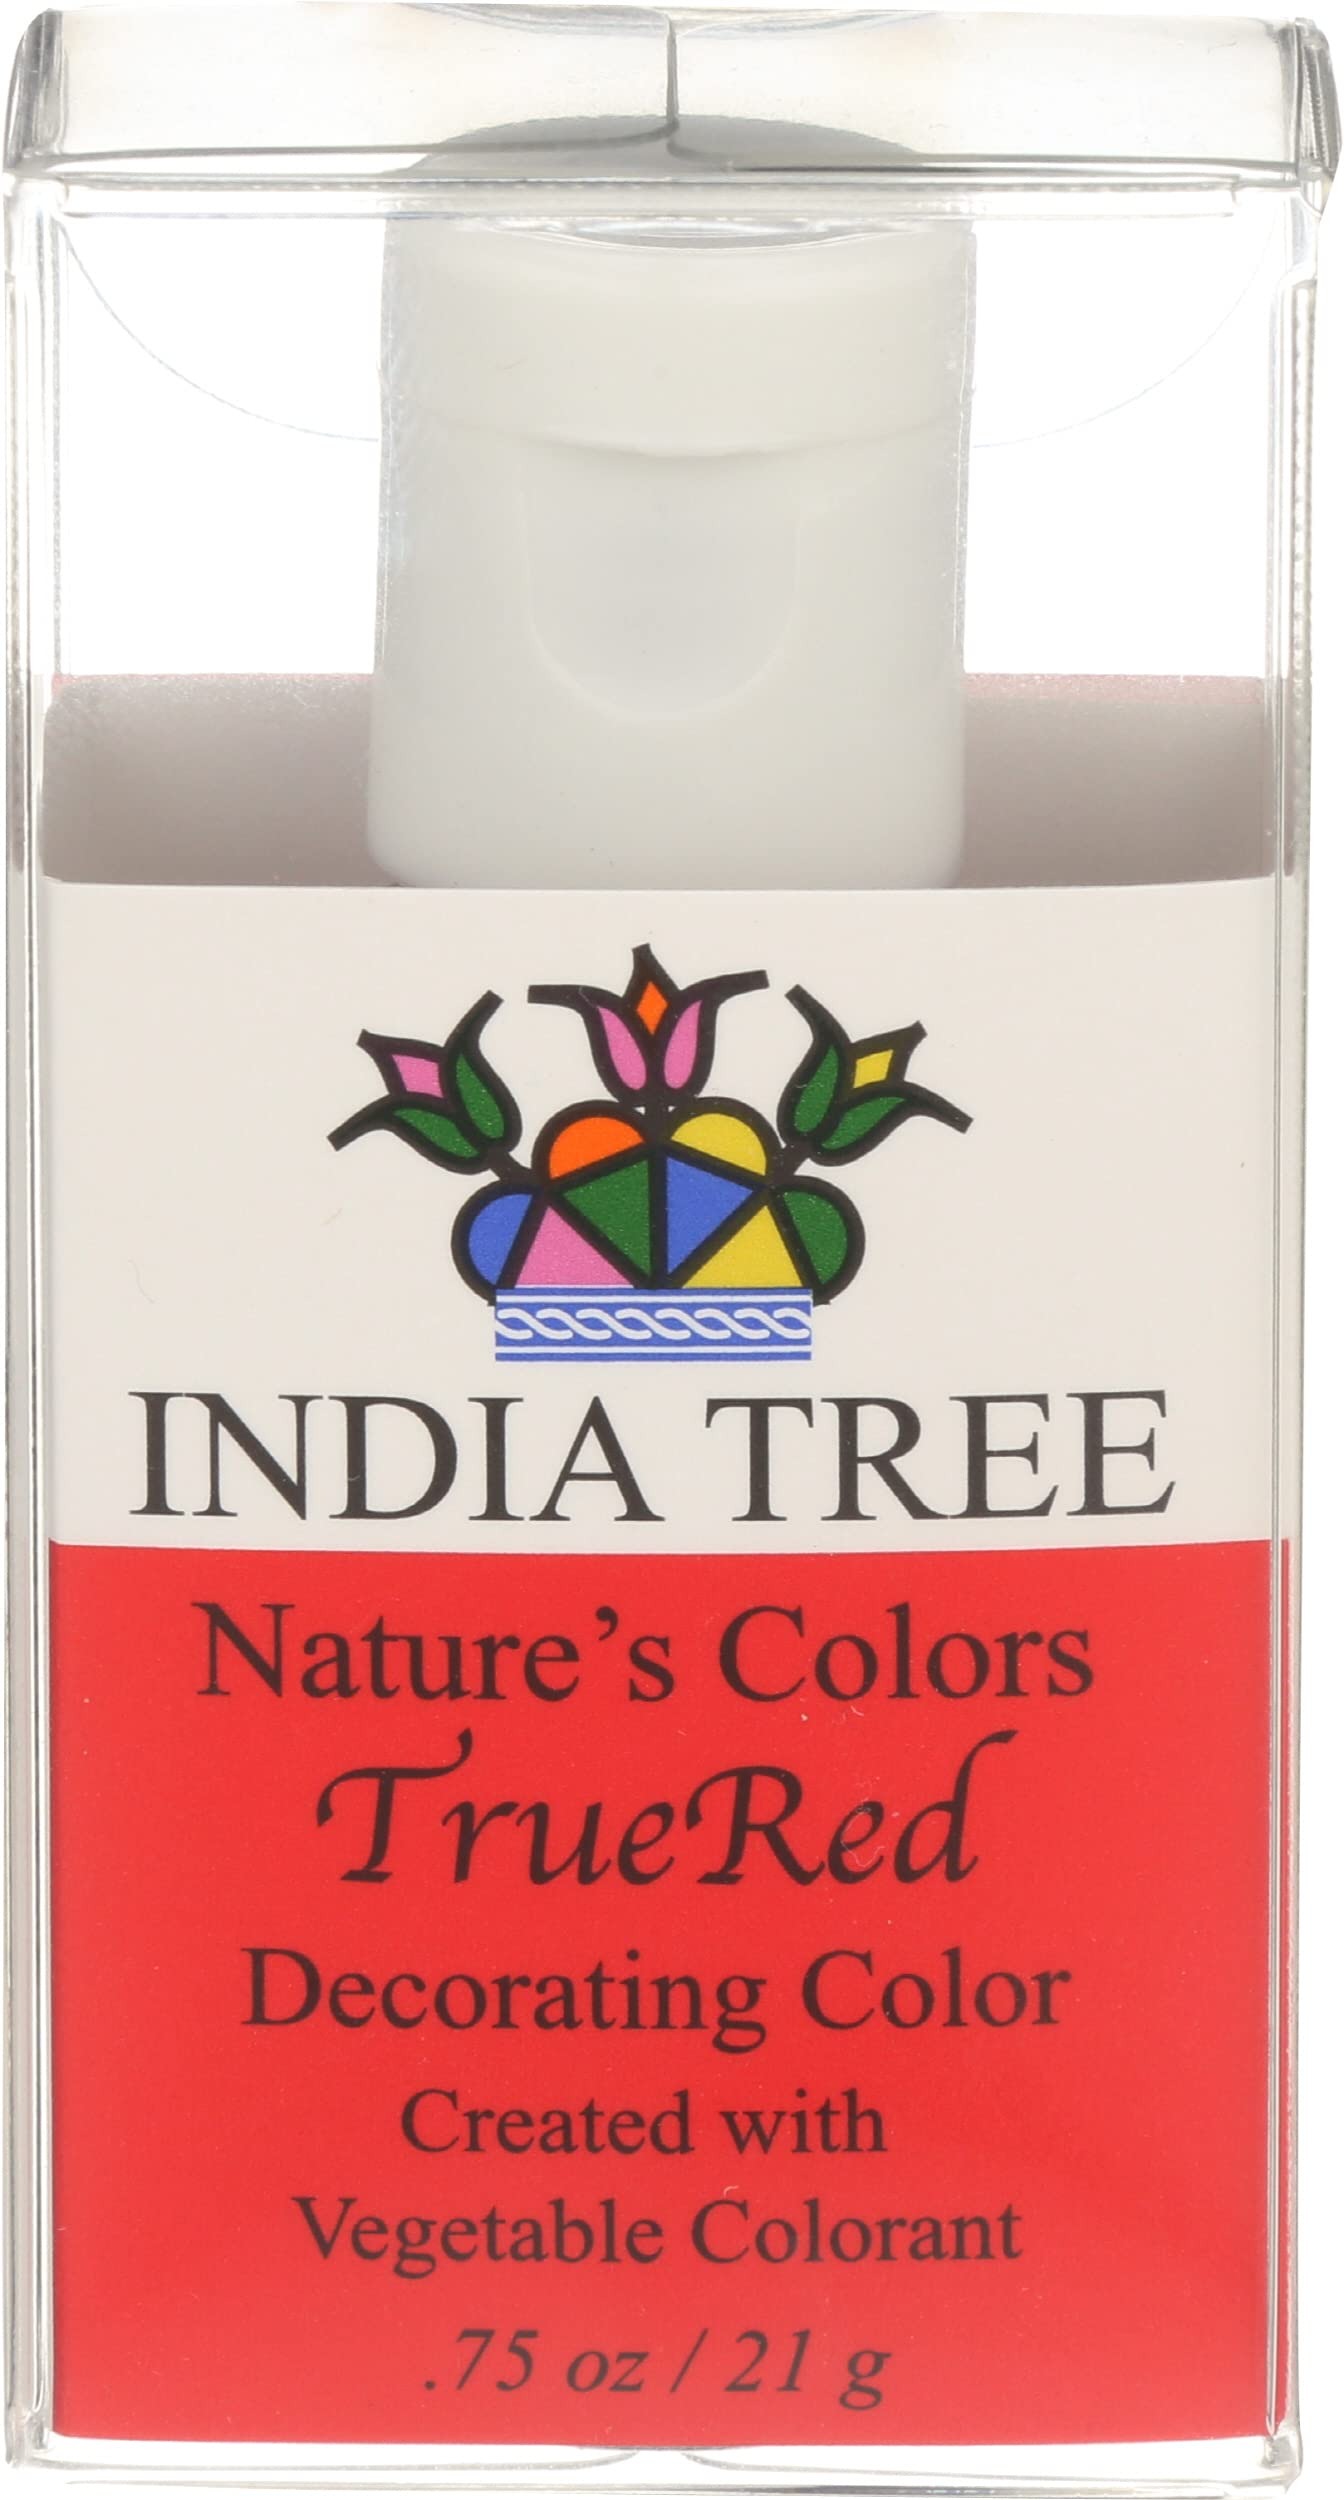
Item Name: India Tree Natural Decorating Colour - True Red 21g
Bullet Point 1: This Liquid Decorating Colour Is Made From Vegetable Colourants And Contains No Synthetic Dyes
Bullet Point 2: Ounces/21 Grams
Bullet Point 3: Colour/pattern: True Red
Bullet Point 4: India Tree
Product Description: This Liquid Decorating Colour Is Made From Vegetable Colourants And Contains No Synthetic Dyes. It Produces Icings In Soft Pastels And Rich Jewel Tones Found Only In Nature. Ounces/21 Grams Colour/pattern: True Red Ingredients: Glycerin, Deionized Water, Vegetable Juice, Beta Carotene, And Turmeric Allergens: Contains No Corn Syrup Or Synthetic Dyes Kosher.
Value: 0.75
Unit: Ounce

Price: 11.99